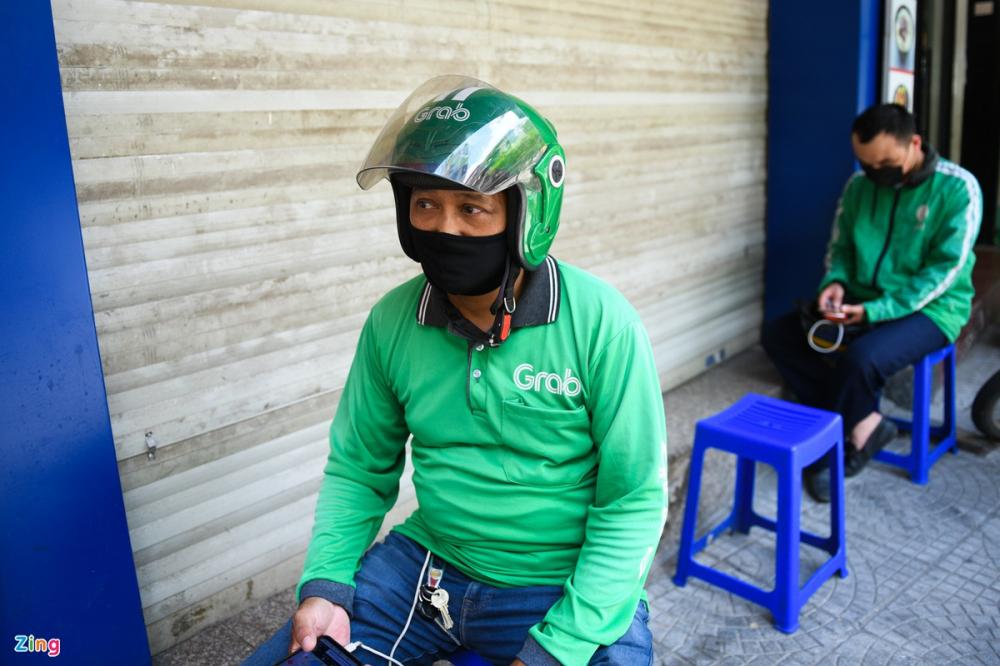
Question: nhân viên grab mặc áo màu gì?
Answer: màu xanh lá